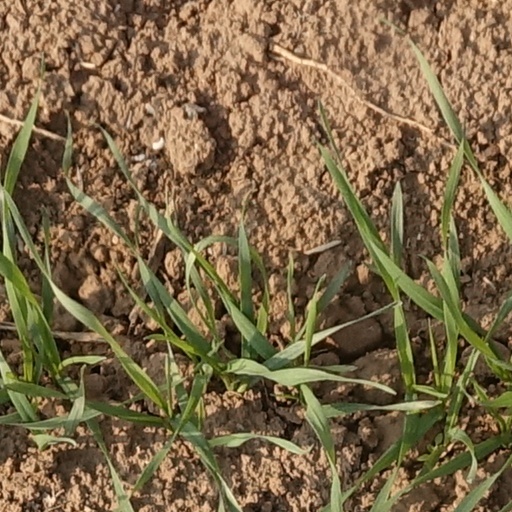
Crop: wheat